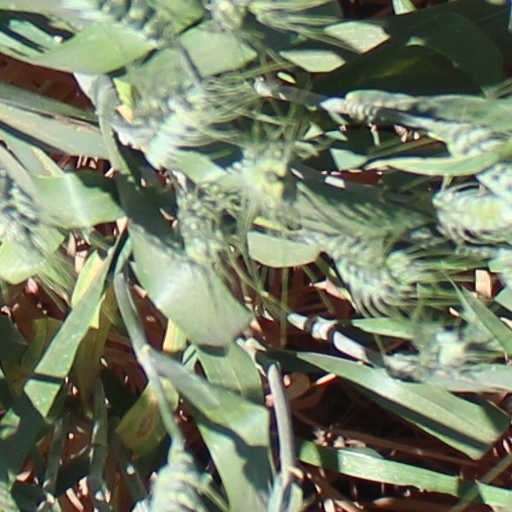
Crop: wheat